Manuel I of Portugal

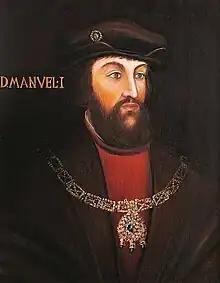
Panel portrait of Manuel I

Manuel was a very religious man and invested a large amount of Portuguese income to send missionaries to the new colonies, among them Francisco Álvares, and sponsor the construction of religious buildings, such as the Monastery of Jerónimos. Manuel also endeavoured to promote another crusade against the Turks.